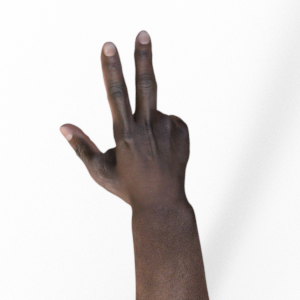
Label: scissors